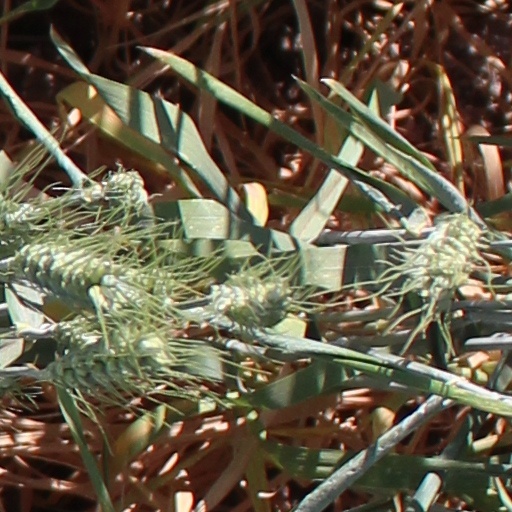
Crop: wheat